Lemurs of Madagascar (book)

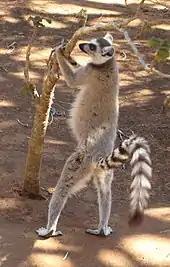
"[Ring-tailed lemur] males use their thorny spurs on their forearms to make small scars in tree trunks that they then anoint with secretions from their scent glands." —"Lemurs of Madagascar", Second Edition

The "Introduction" in the first two editions was written by Peter A. Seligmann, Chairman of the Board and CEO of CI, and Mittermeier. In it, they emphasize Madagascar's primate diversity, summarize conservation efforts, and highlight recent discoveries, while also acknowledging the need for additional research. The chapter entitled "Origins of Lemurs" briefly summarizes the theories on how lemurs came to Madagascar and the difficulty in resolving the mystery. "Discovery and Study of the Living Lemurs" reviews the history of exploration, field research, and taxonomic nomenclature of lemurs, starting from the 1625 description of a ring-tailed lemur to contemporary research by Western and Malagasy scientists. "The Extinct Lemurs" discusses the recently extinct subfossil lemurs, including the monkey lemurs, sloth lemurs, and koala lemurs. "Conservation of Lemurs" details the threats lemurs face, such as habitat destruction and hunting for bushmeat, and conservation efforts aimed at their protection, such as programs of the Madagascar Fauna Group and political promises to expand protected areas. In the third edition, a new chapter was added, entitled "Madagascar's Ancient Geological History", written by Maarten de Wit from the University of Cape Town.